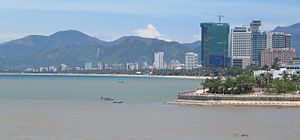
Nha Trang / Galleri
Nha Trang er en by i det sydlige Vietnam med et indbyggertal på cirka 350.000. Byen ligger ved kysten til det Sydkinesiske hav og er hovedstad i provinsen Khánh Hòa.